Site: brandenburg
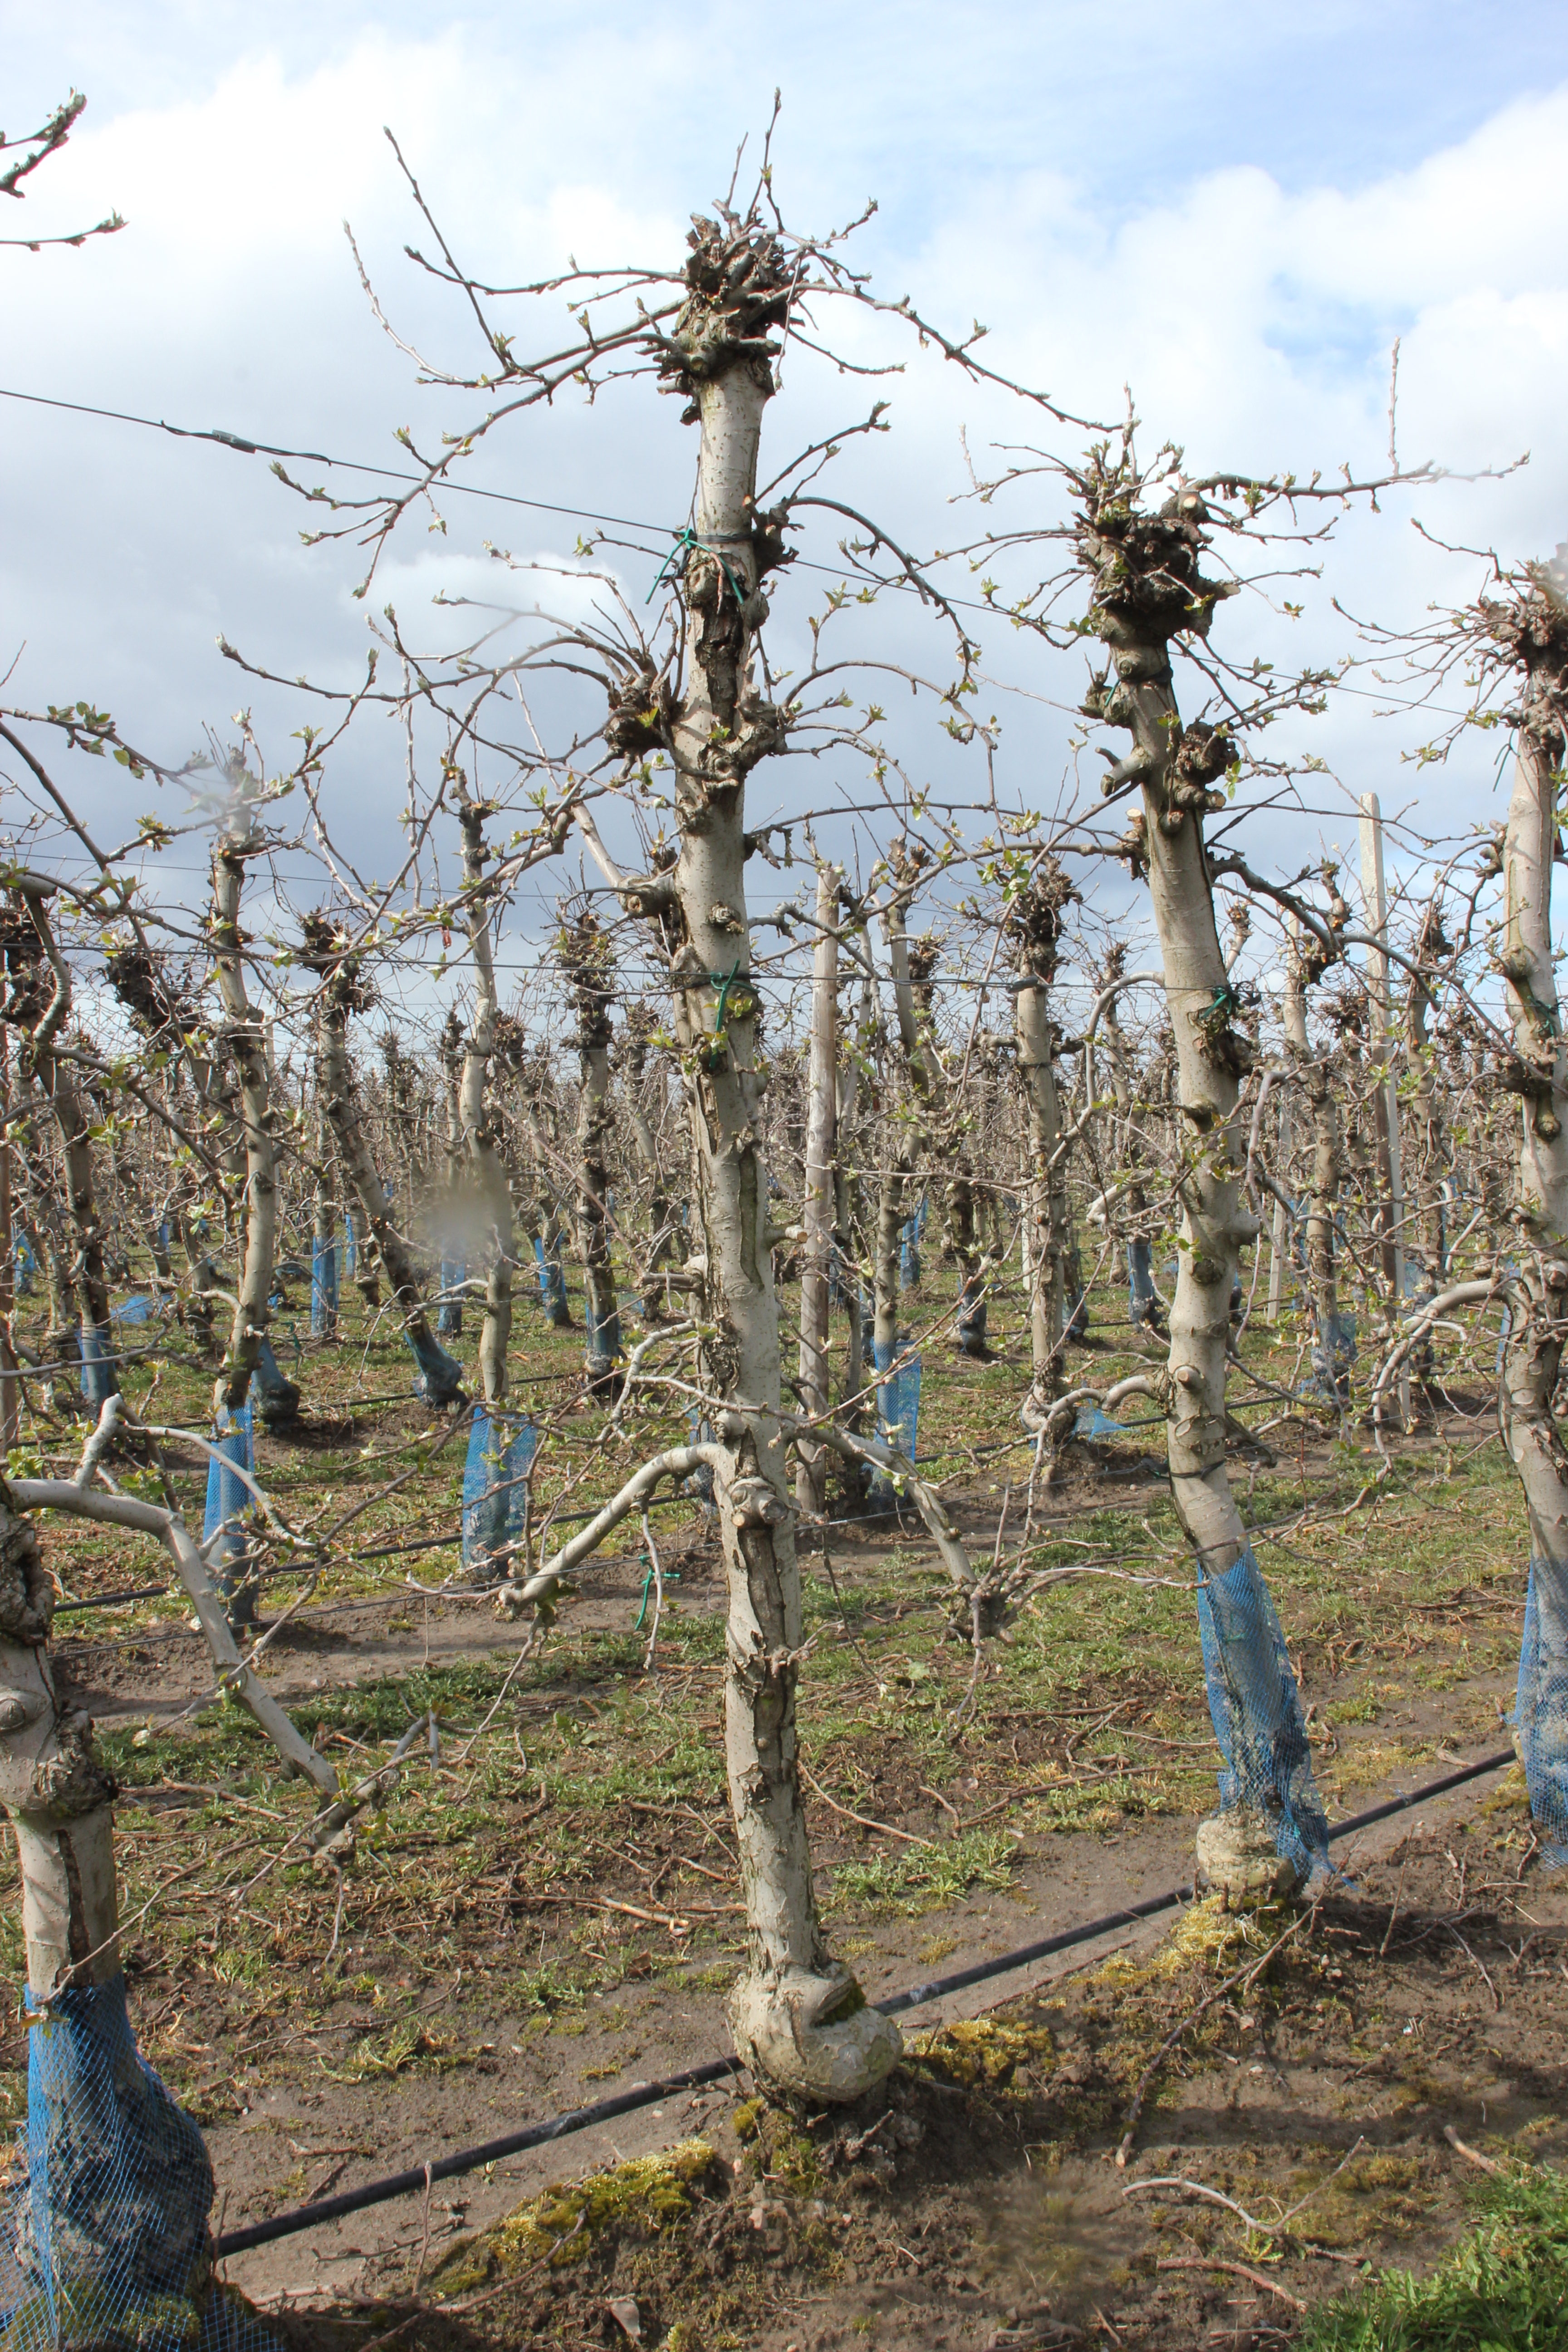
Growth stage (BBCH 55): Inflorescence emergence